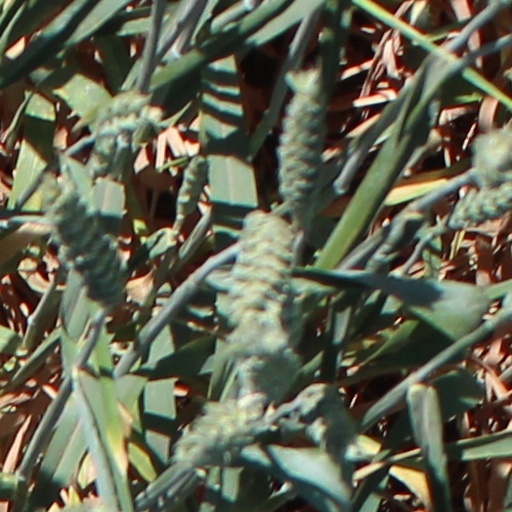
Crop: wheat